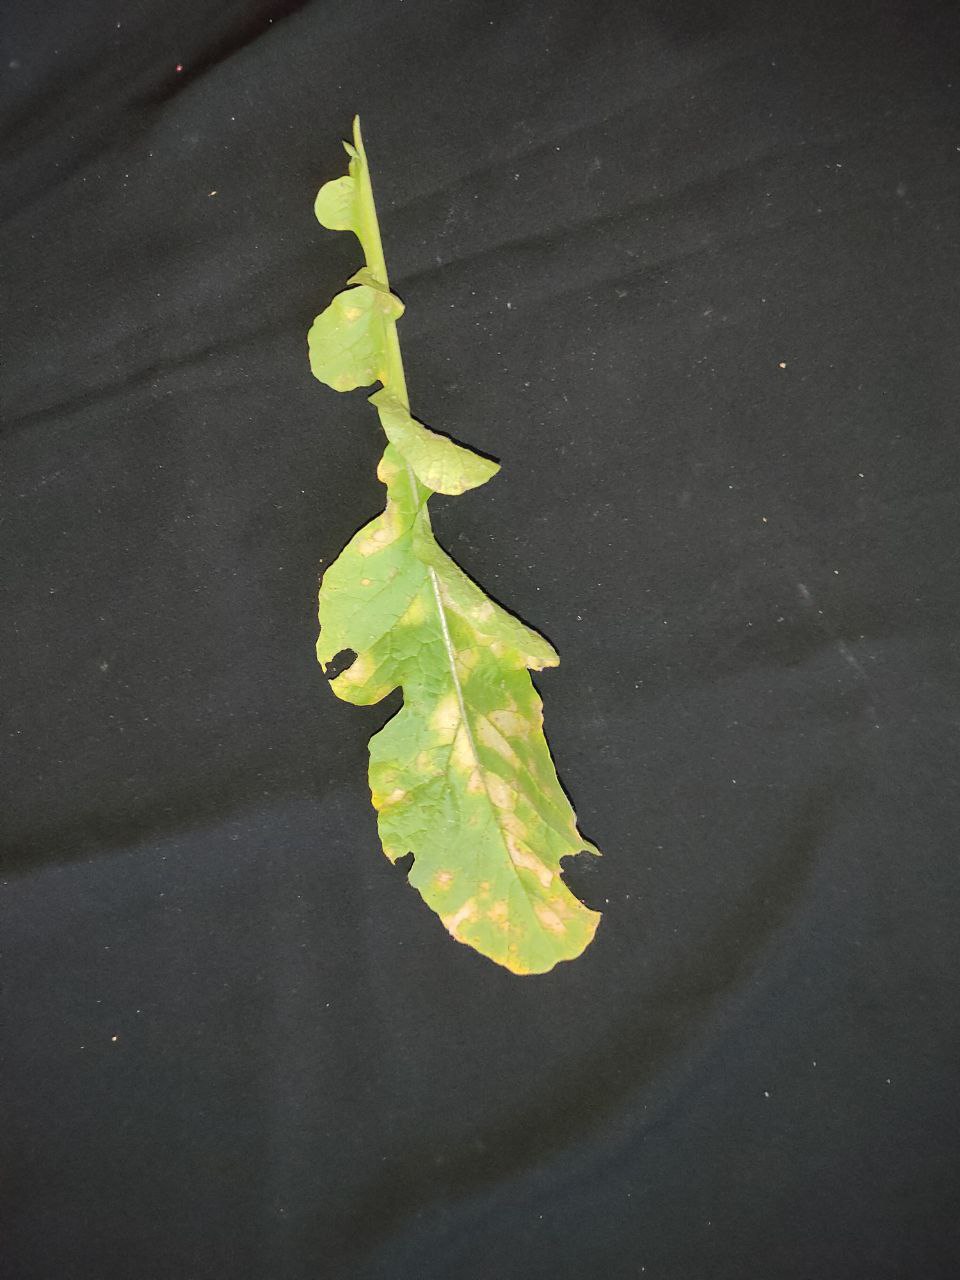
Label: Mosaic virus